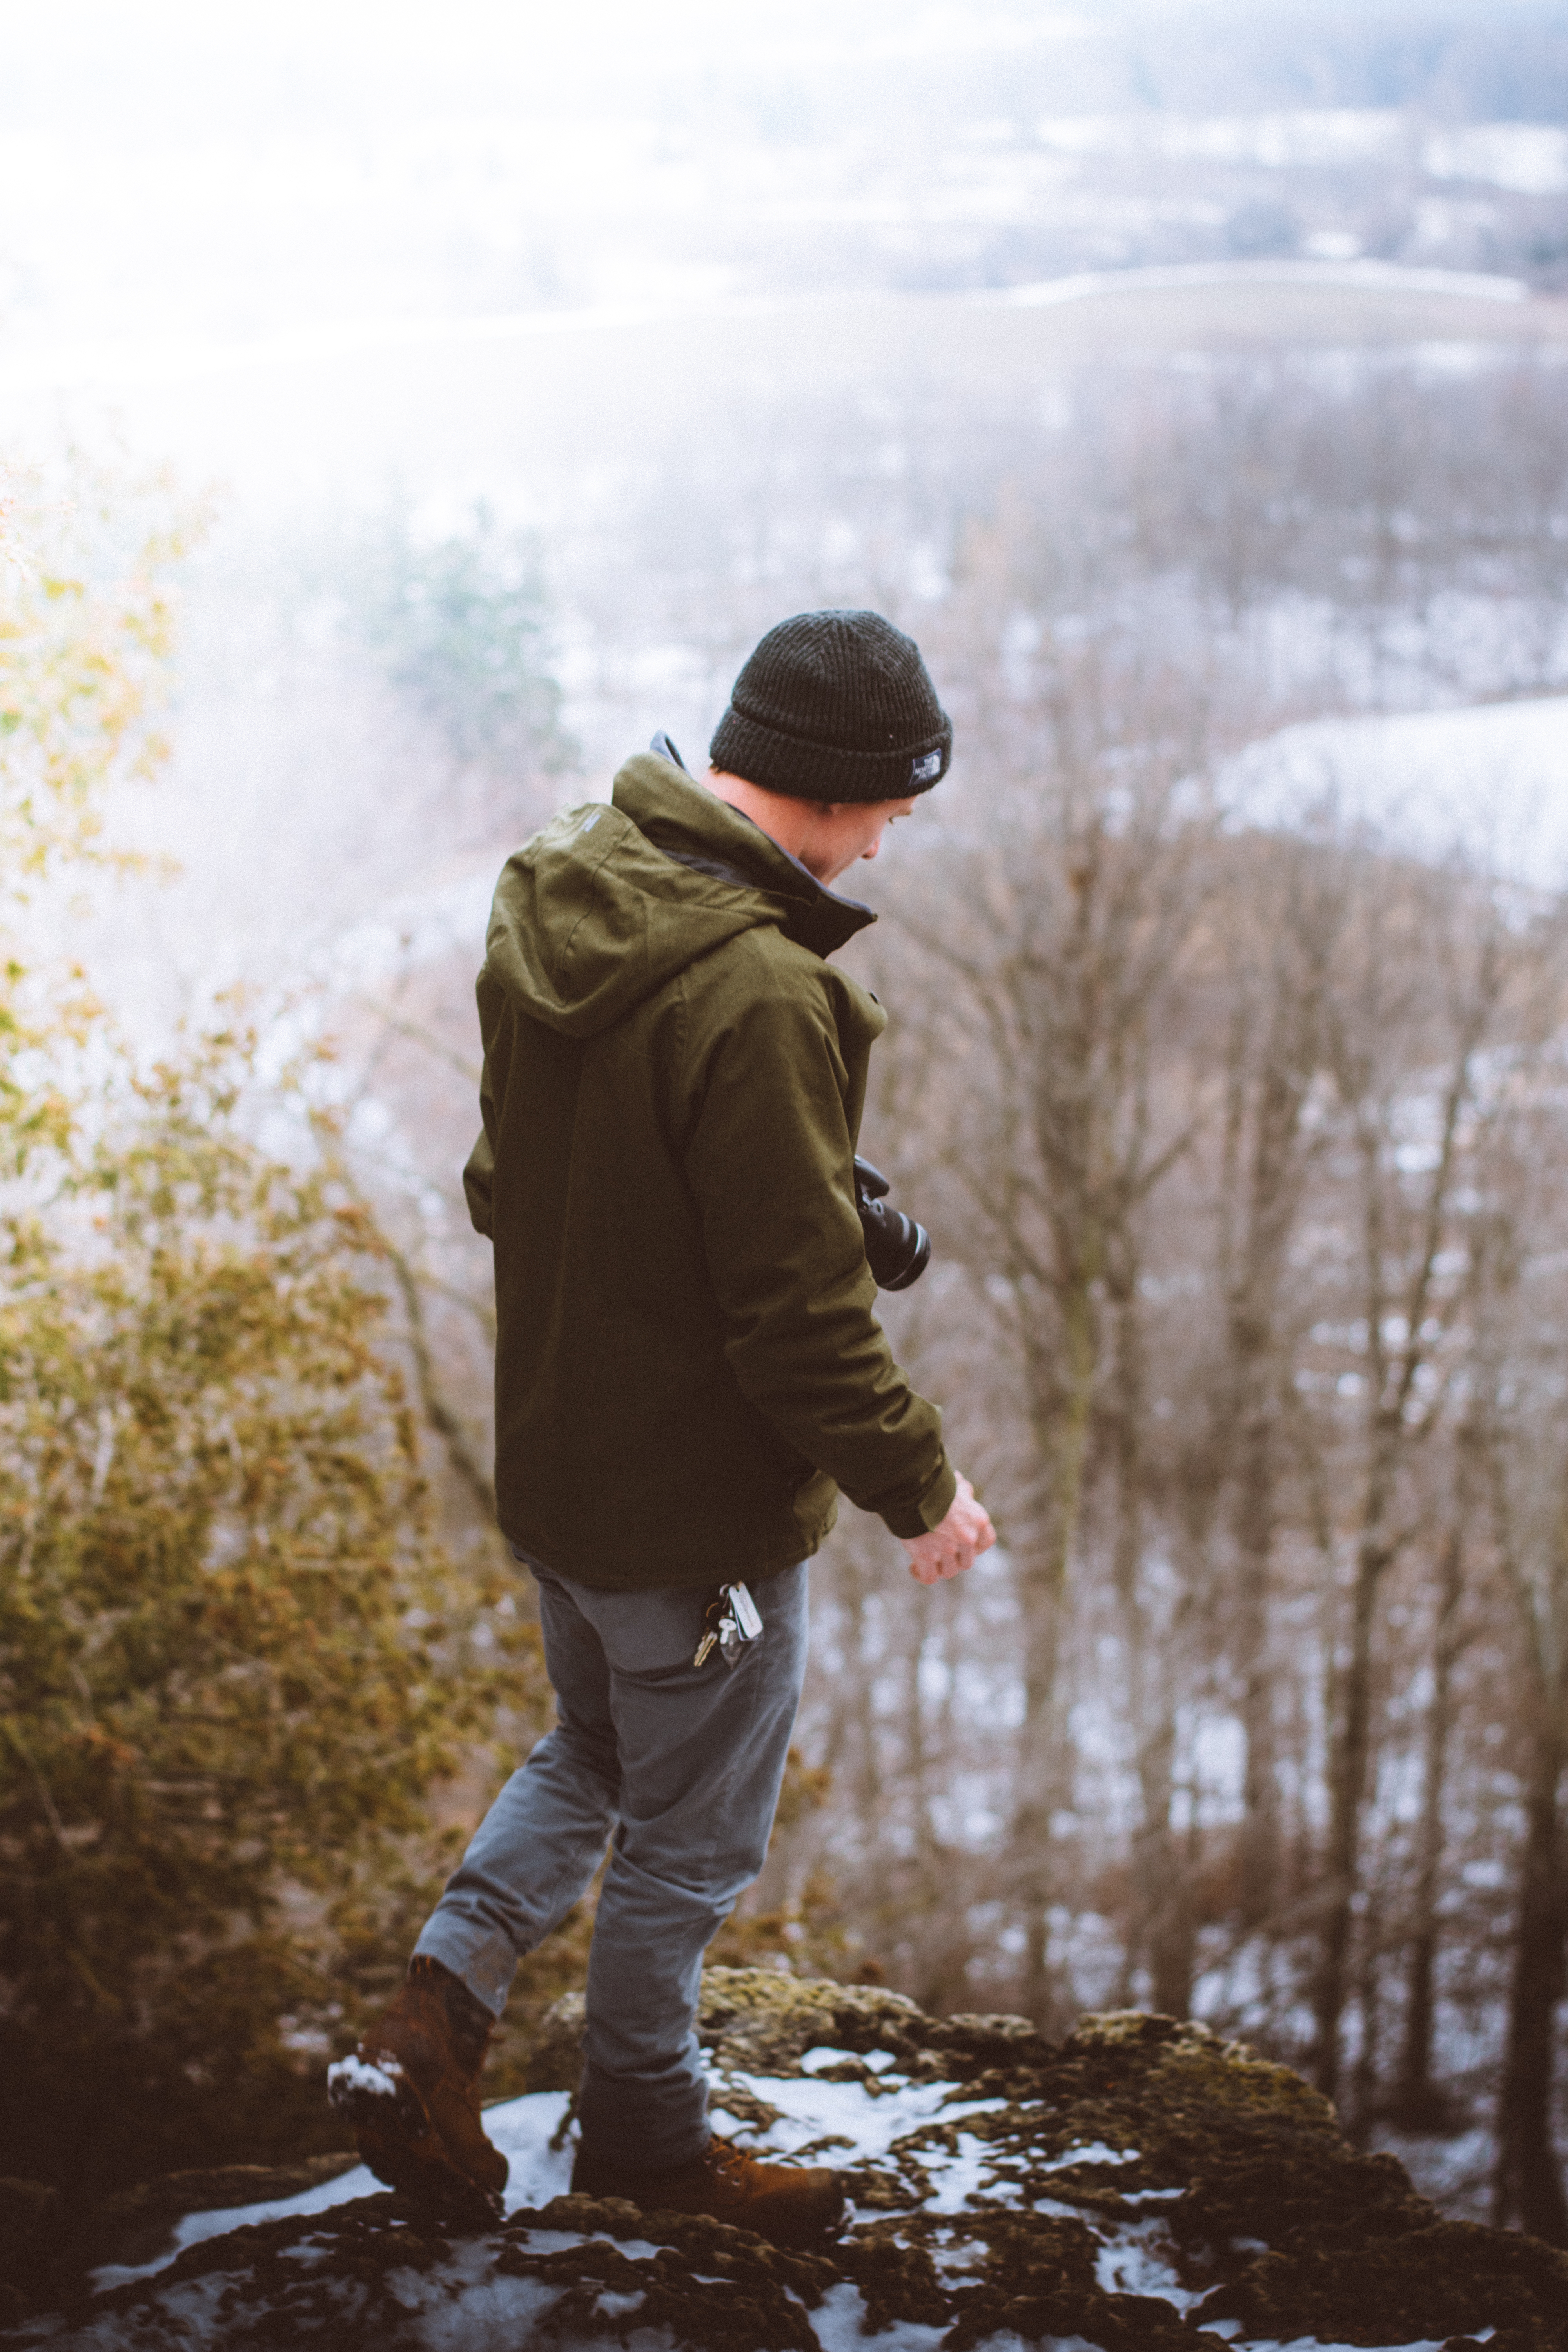
man, tree, walking, snow, winter, people, morning, male, guy, spring, autumn, weather, season, beanie, caucasian, photograph